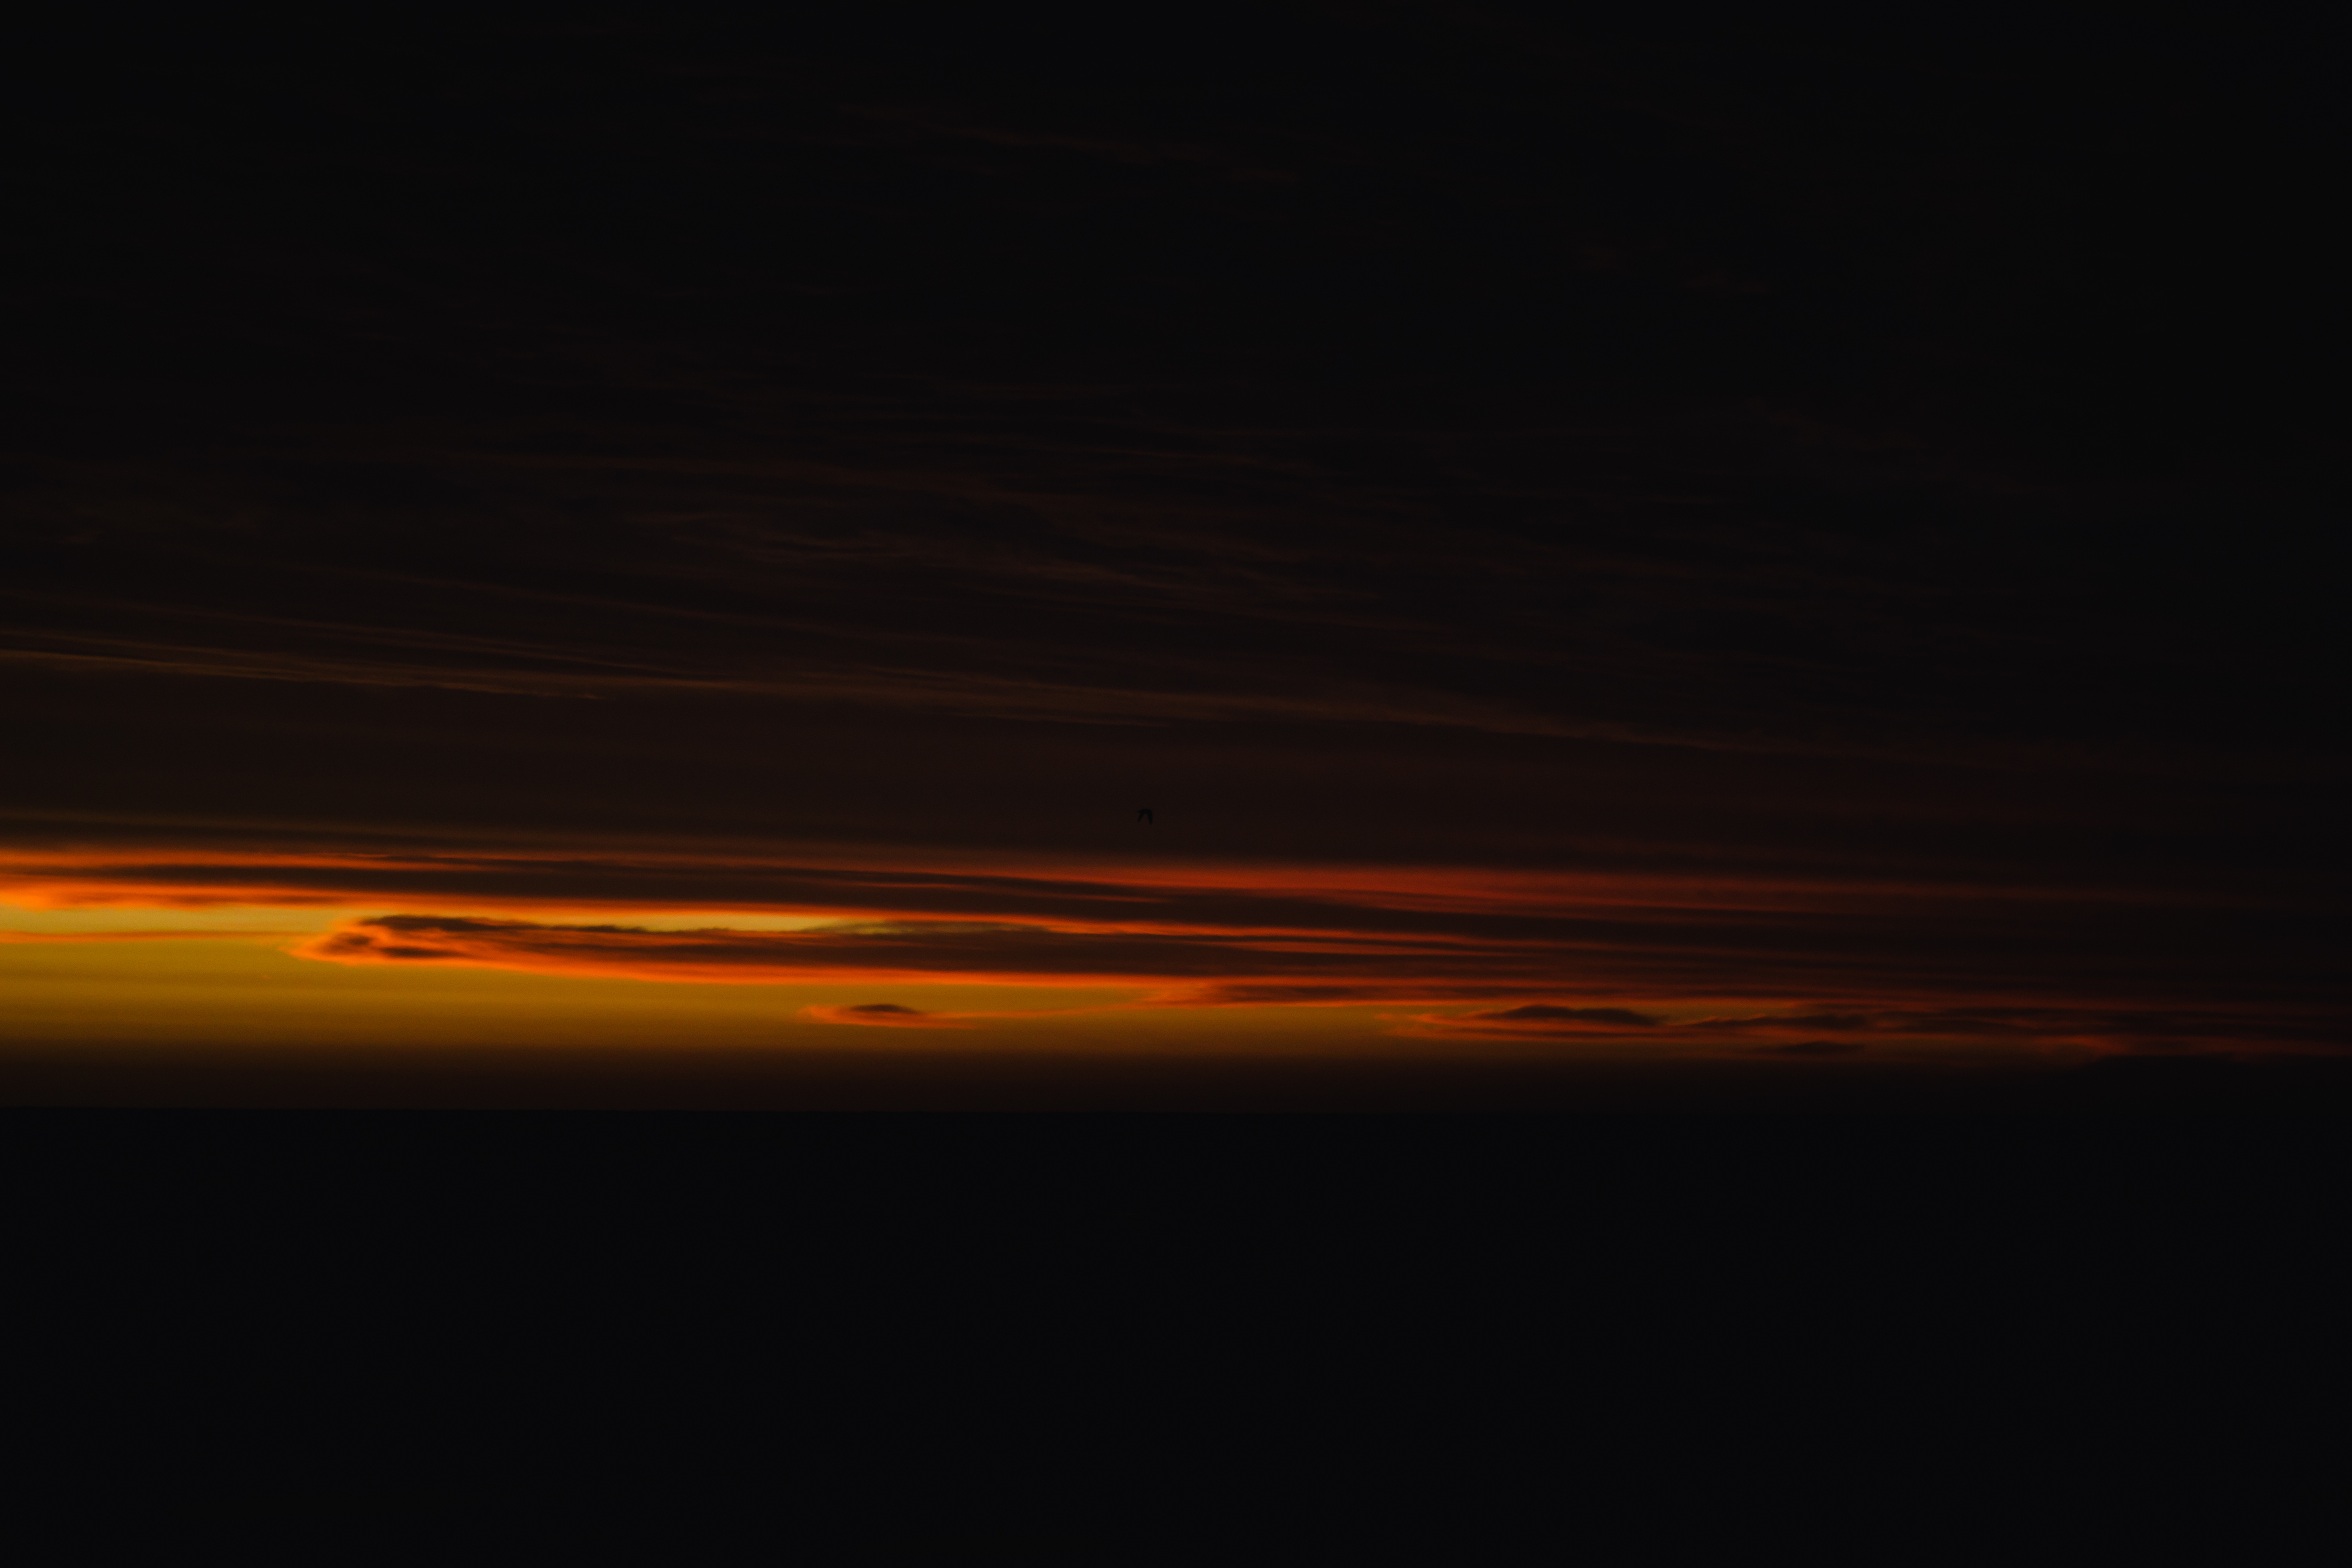
horizon, light, cloud, sky, sunrise, sunset, night, sunlight, dawn, atmosphere, dark, dusk, evening, reflection, darkness, cloudscape, afterglow